Pastora Imperio

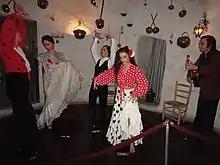
Wax Museum of Barcelona: Carmen Amaya (centre), La Chunga (right) and Pastora Imperio (left).

She is the subject of a biography by Madrid journalist María Estévez; "Reina del Duende: La vida, los amores y el arte de una mujer apasionada, Pastora Imperio" (Queen of Duende: The life, the loves, and the art of a passionate woman, Pastora Imperio).